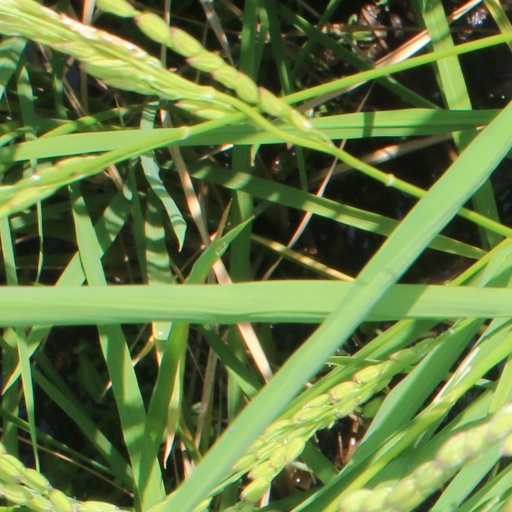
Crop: rice